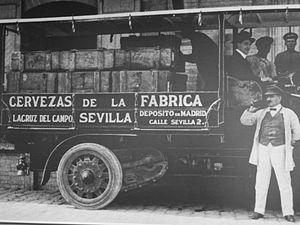
Cruzcampo est une marque de bière appartenant au groupe Heineken et un ancien groupe brassicole. La gamme serait la plus vendue en Espagne en termes de volume. Elle est brassée en Espagne dans différentes brasseries Heineken, et à l'étranger dans certaines brasseries du groupe.